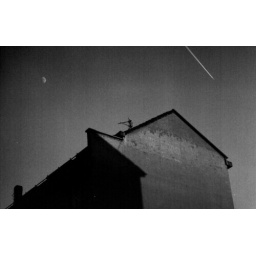
signs in the sky